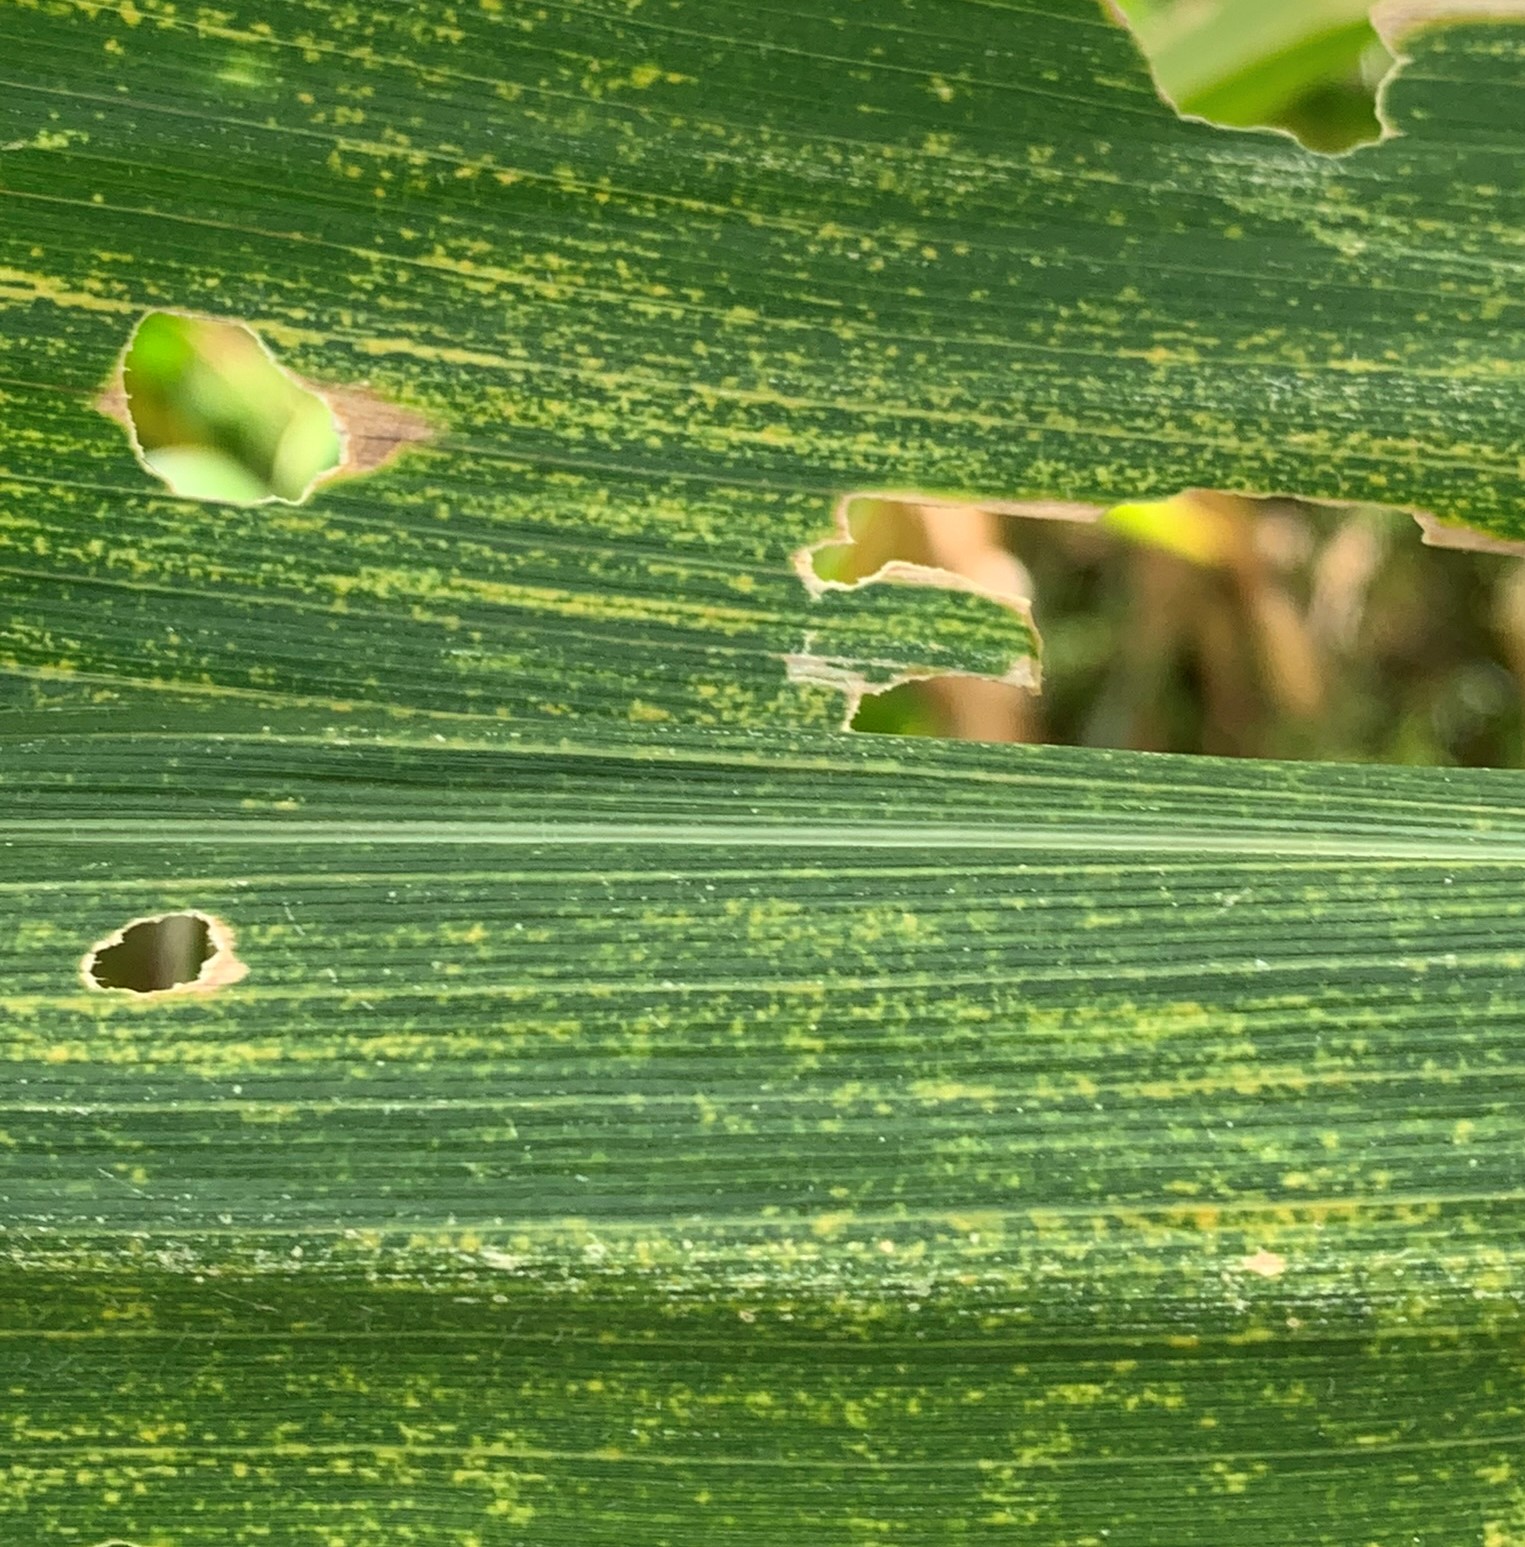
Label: MLN